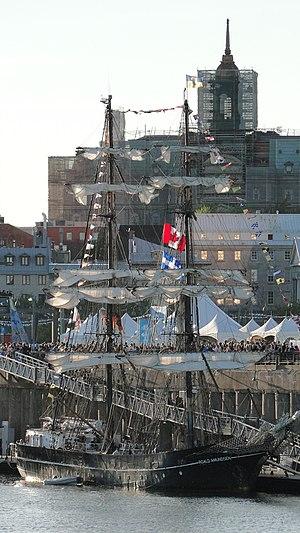
Le Roald Amundsen à Montréal (Québec/Canada)